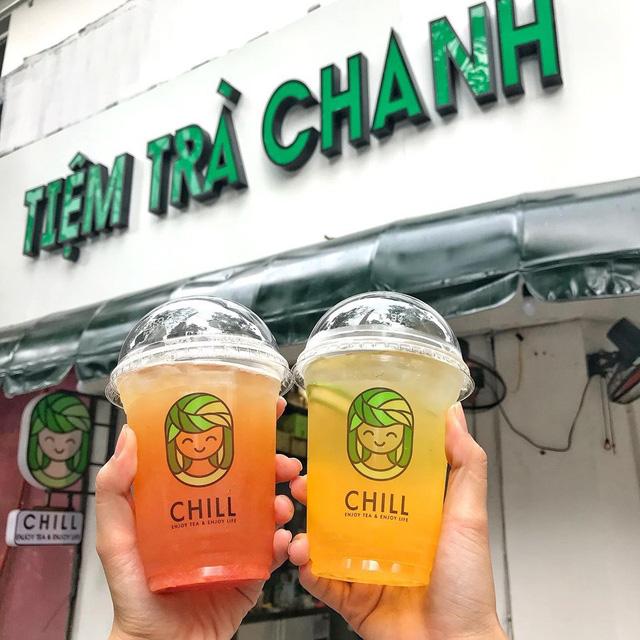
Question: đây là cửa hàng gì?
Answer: đây là tiệm trà chanh